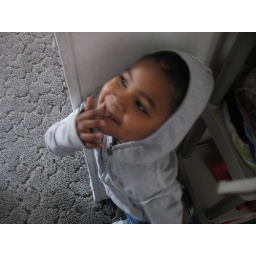
standing near the toy box